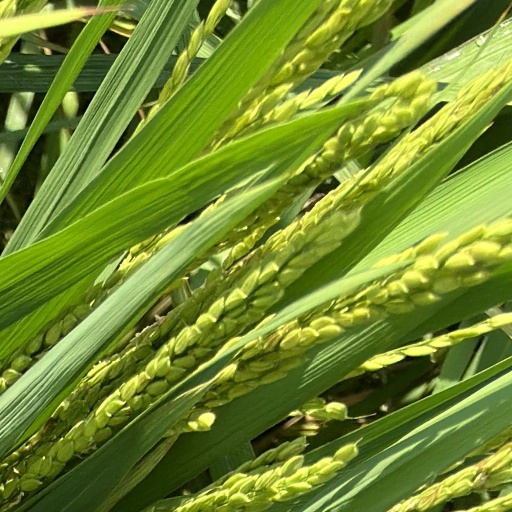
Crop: rice